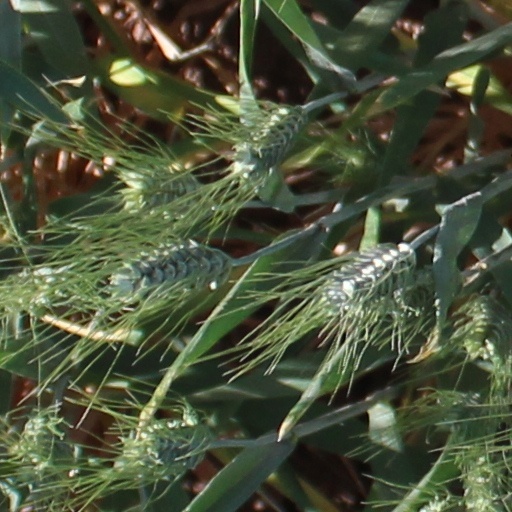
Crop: wheat